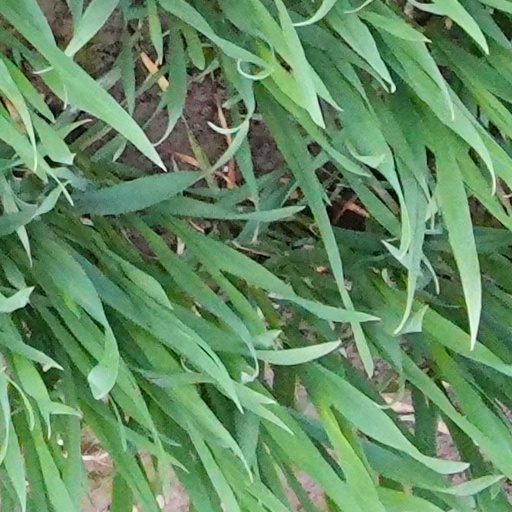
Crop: wheat